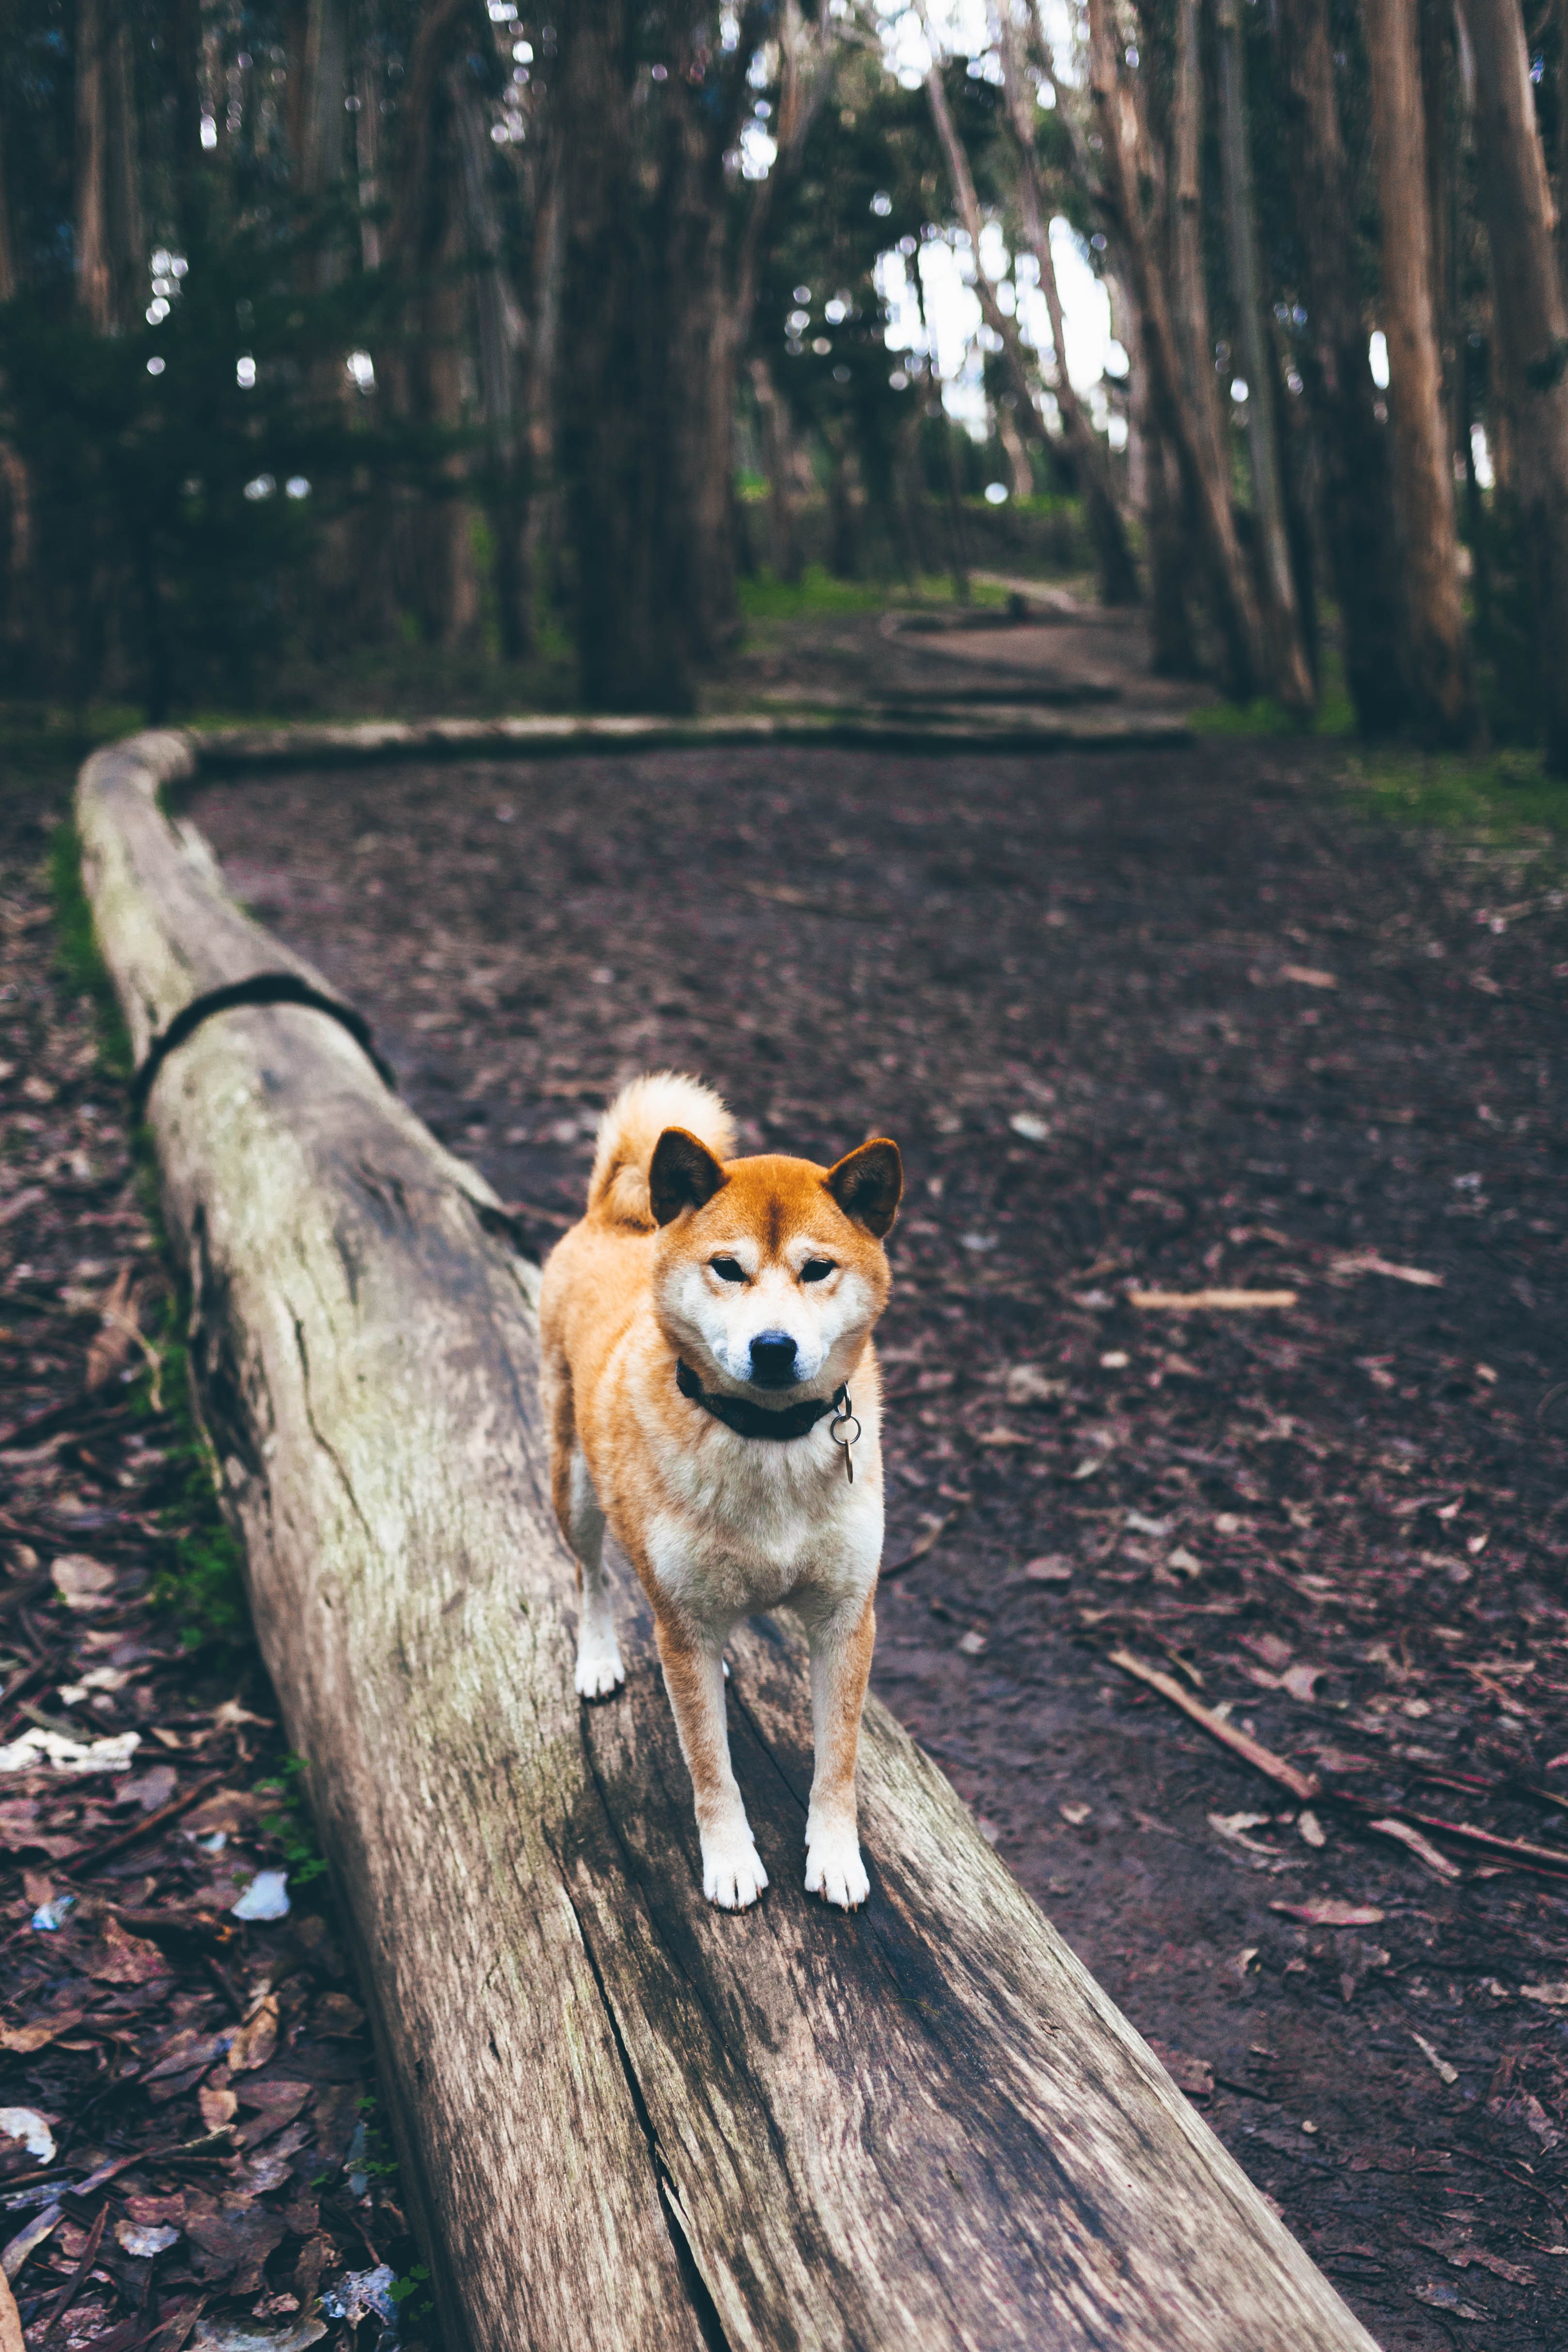
tree, leaf, dog, animal, wildlife, pet, autumn, mammal, season, domestic animal, akita, dog like mammal